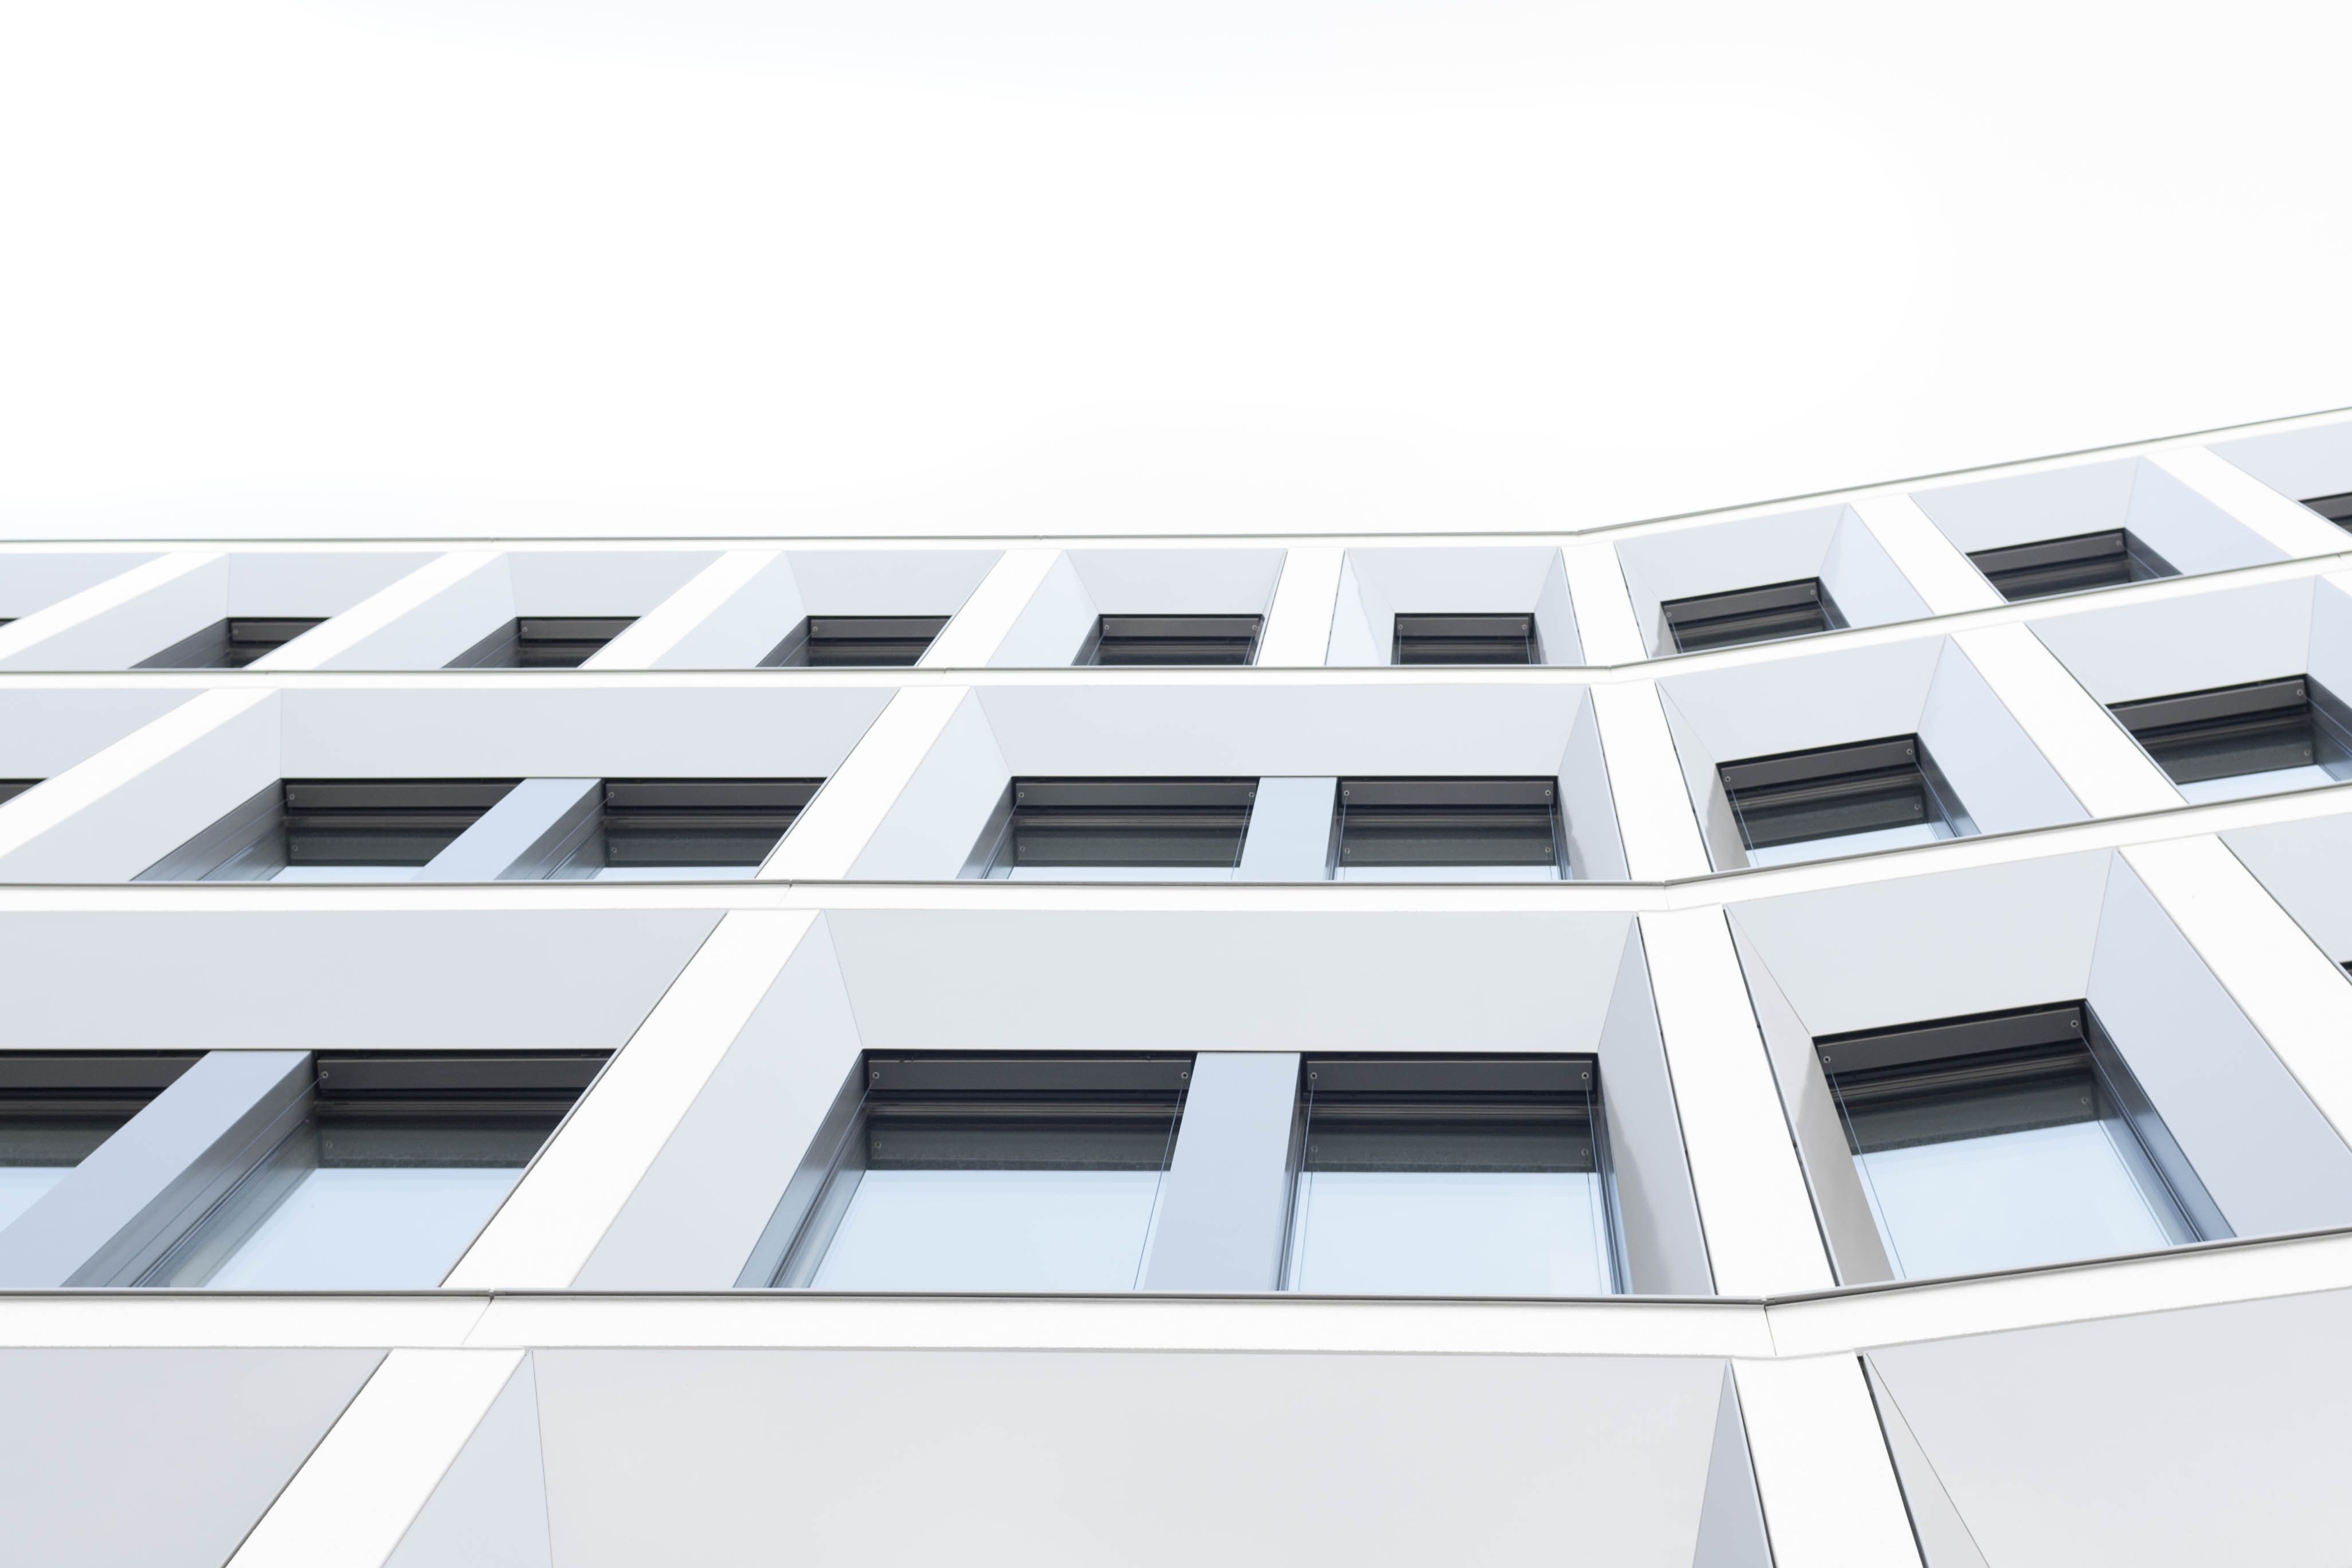
architecture, building, line, facade, product, symmetry, angle, commercial building, elevation, condominium, daylighting, product design, corporate headquarters